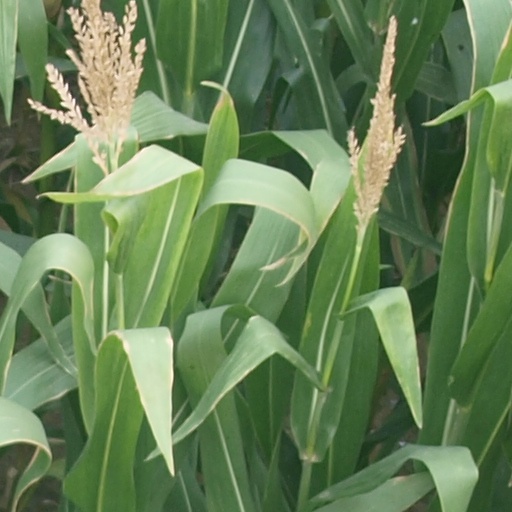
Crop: maize; corn